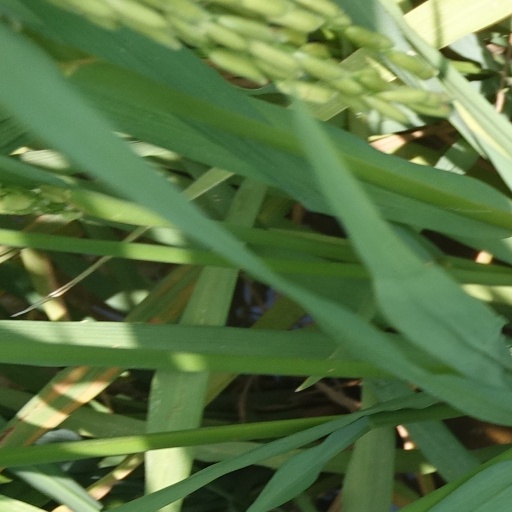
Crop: rice